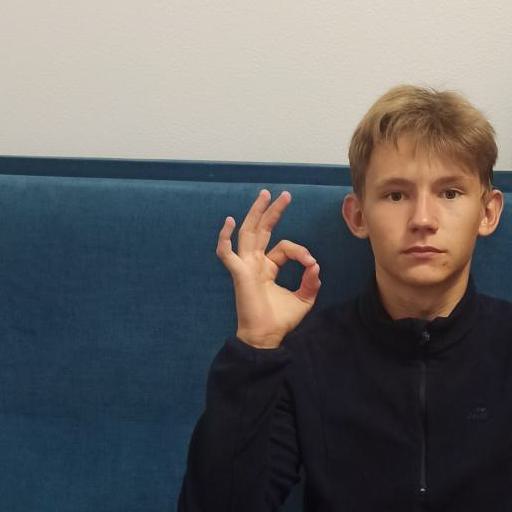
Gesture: ok